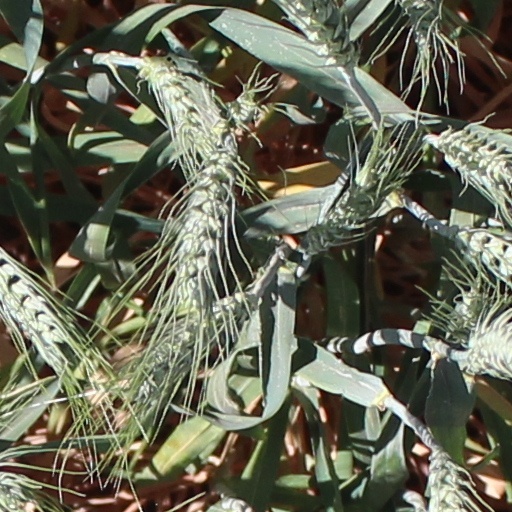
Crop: wheat